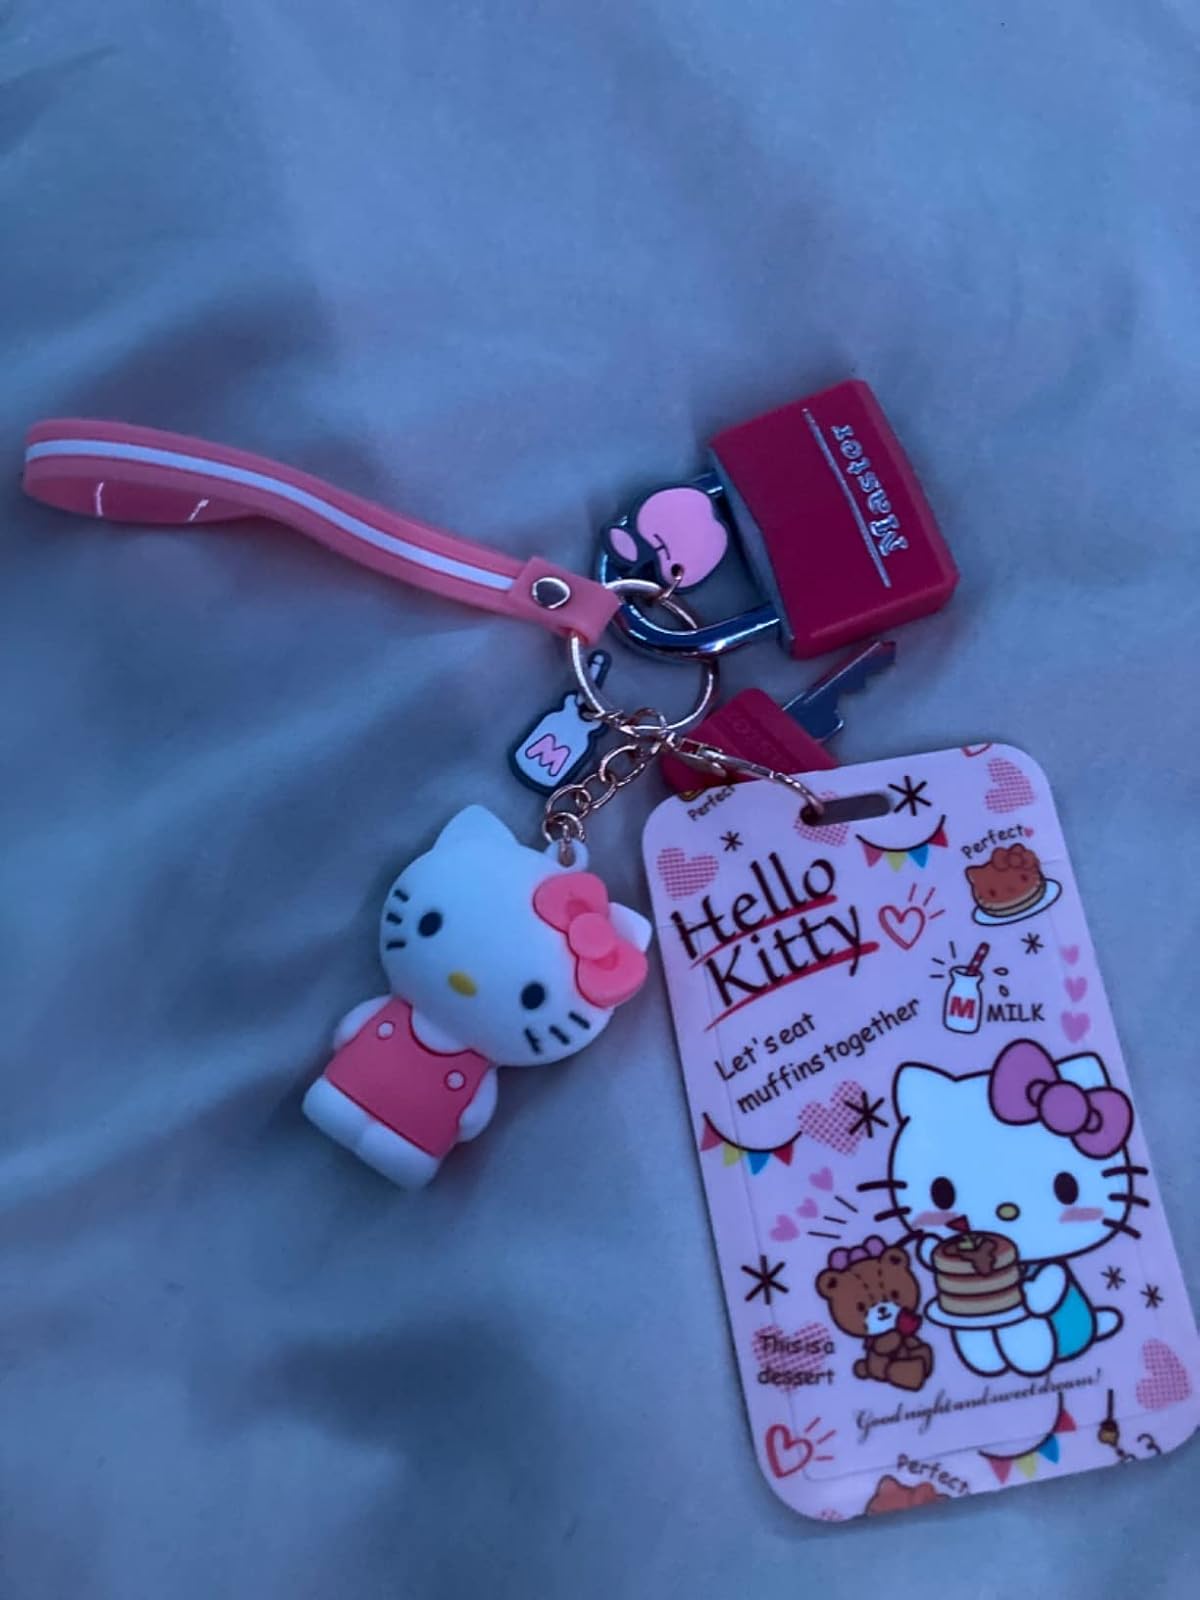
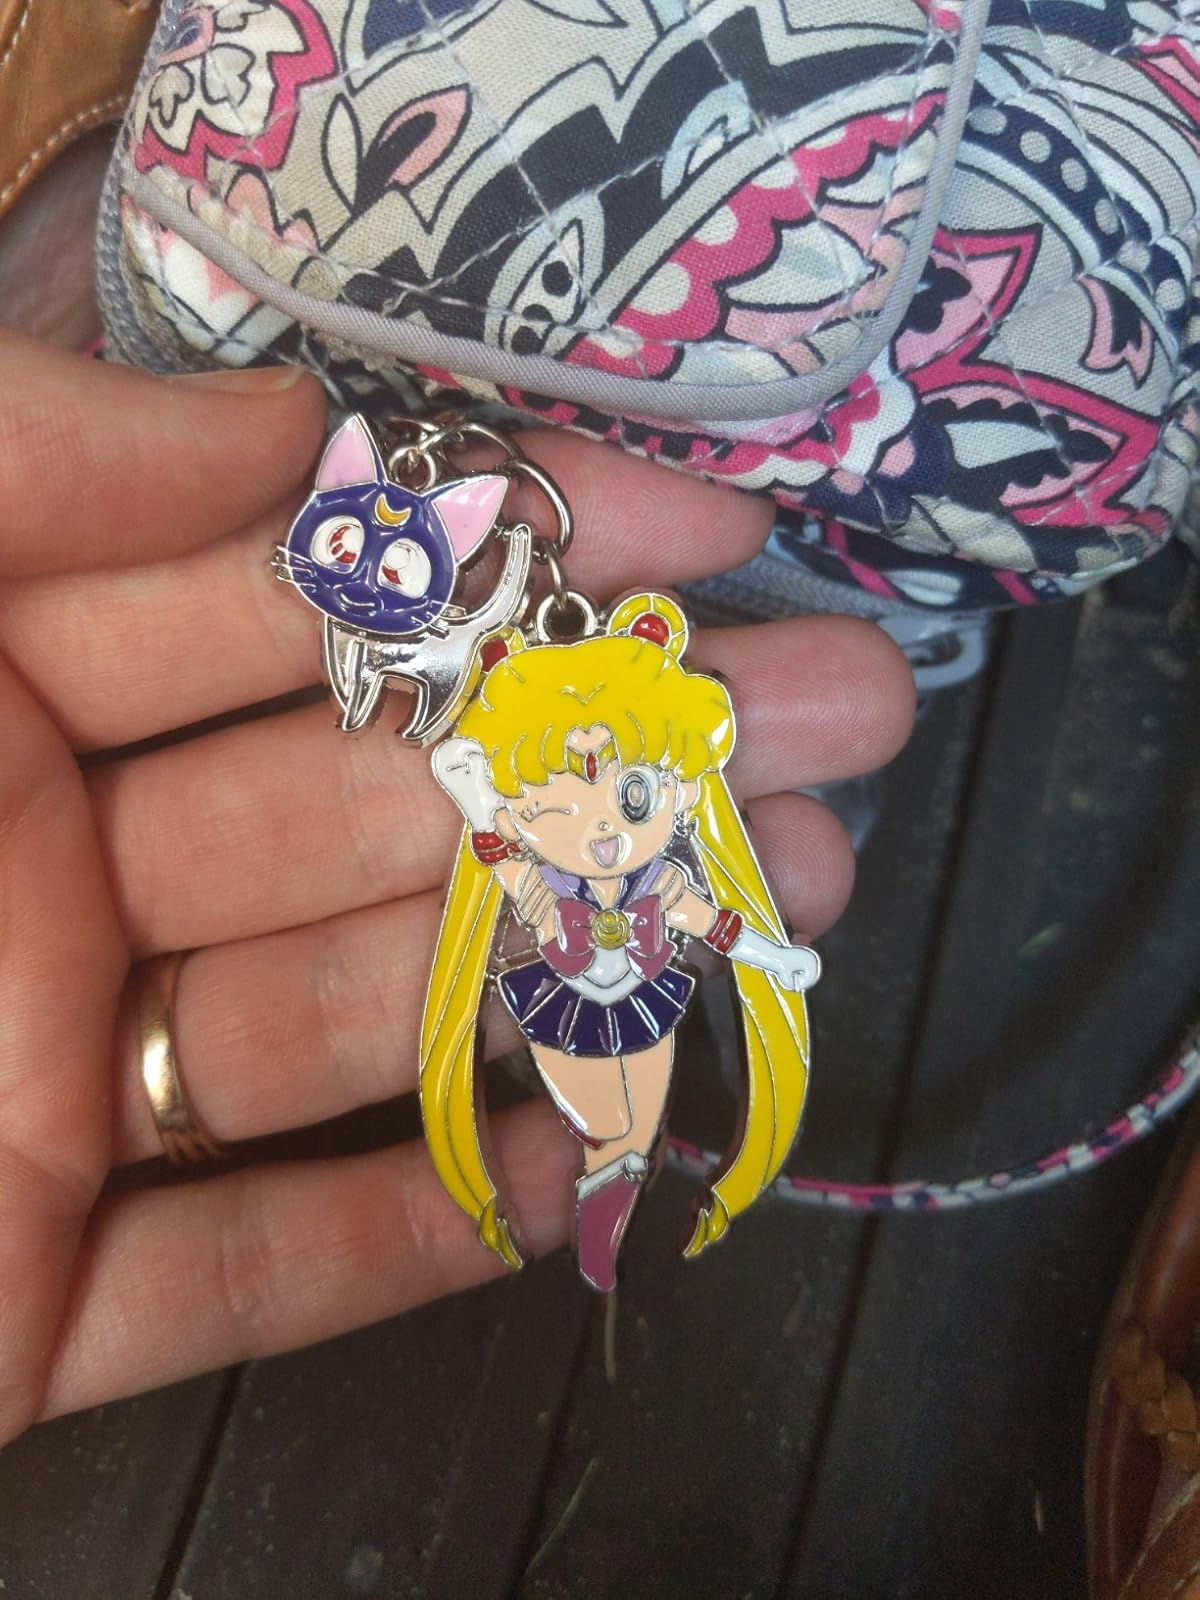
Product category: accessories_keychain
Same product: no